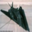
Label: airplane